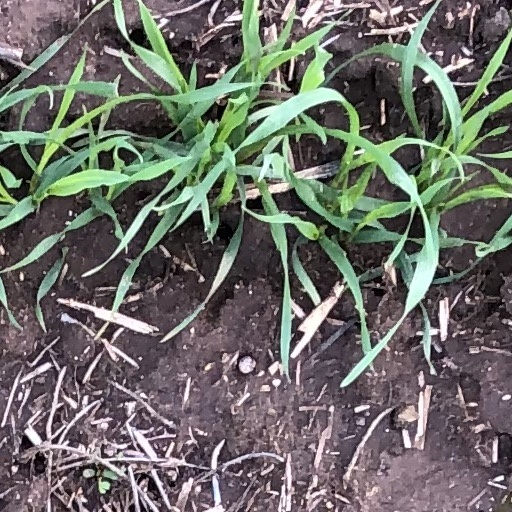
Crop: wheat